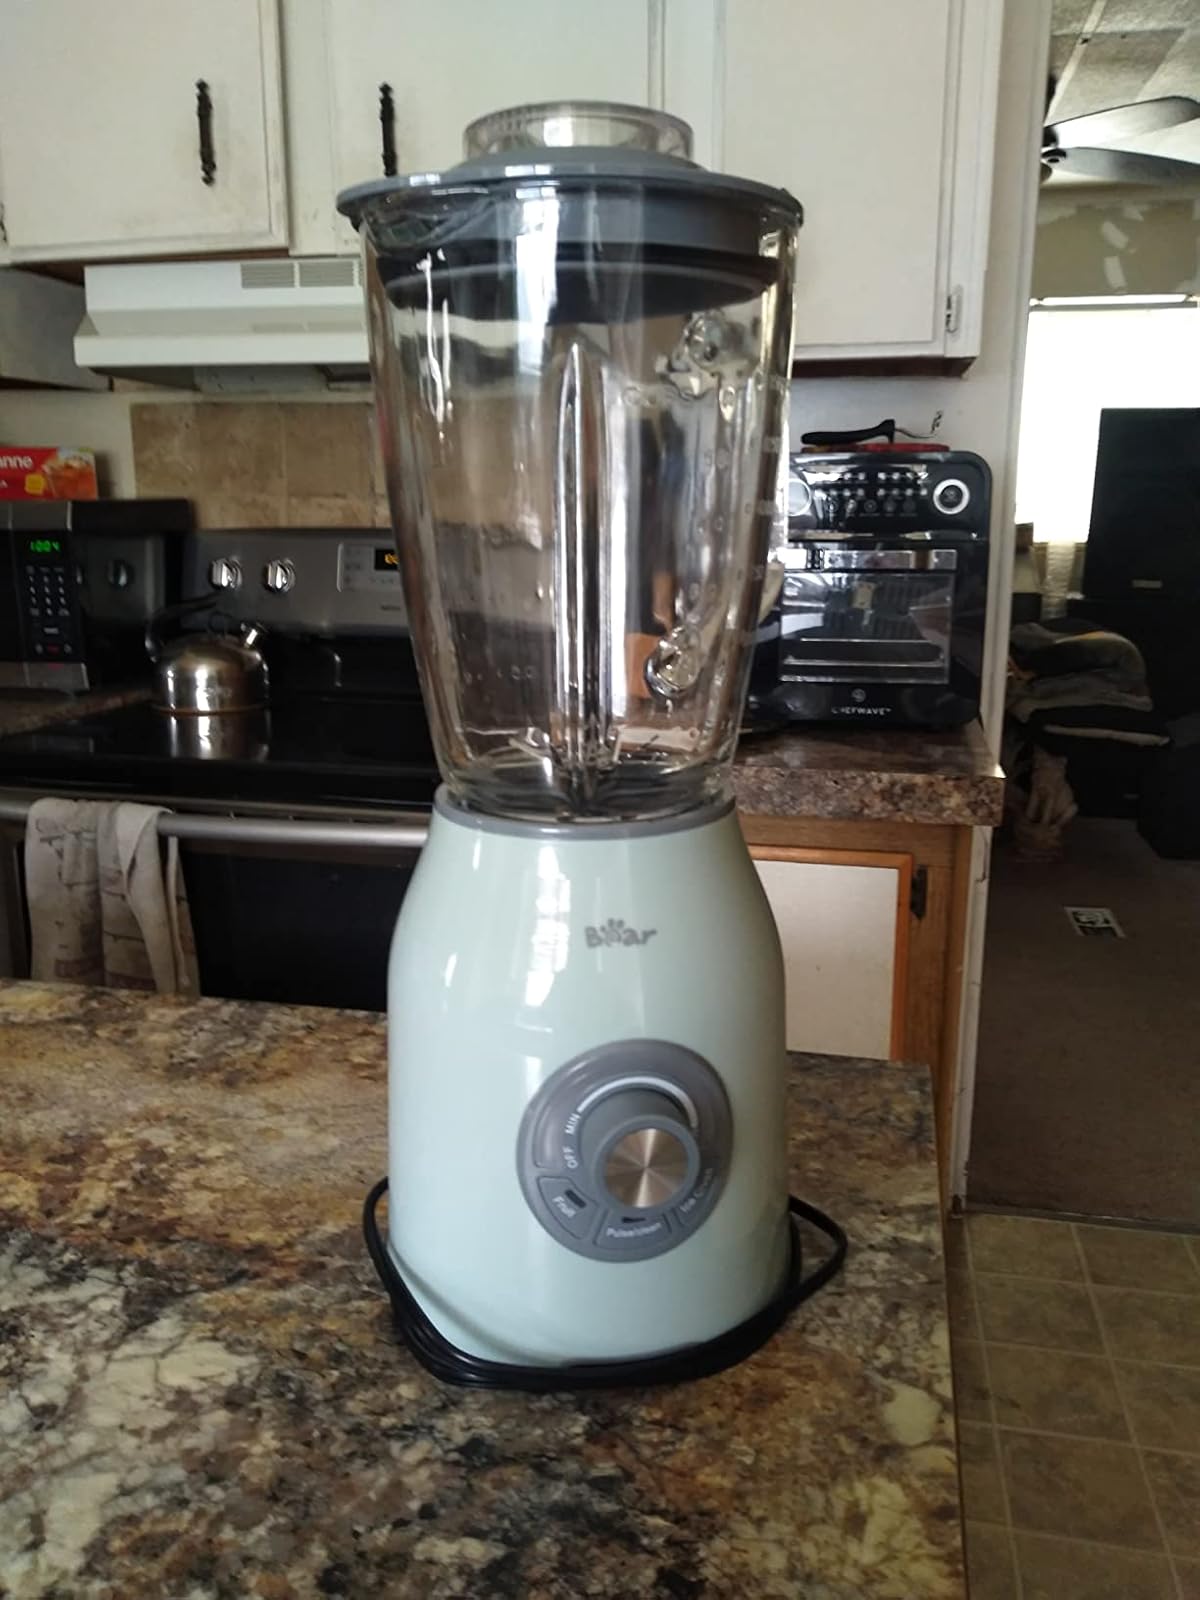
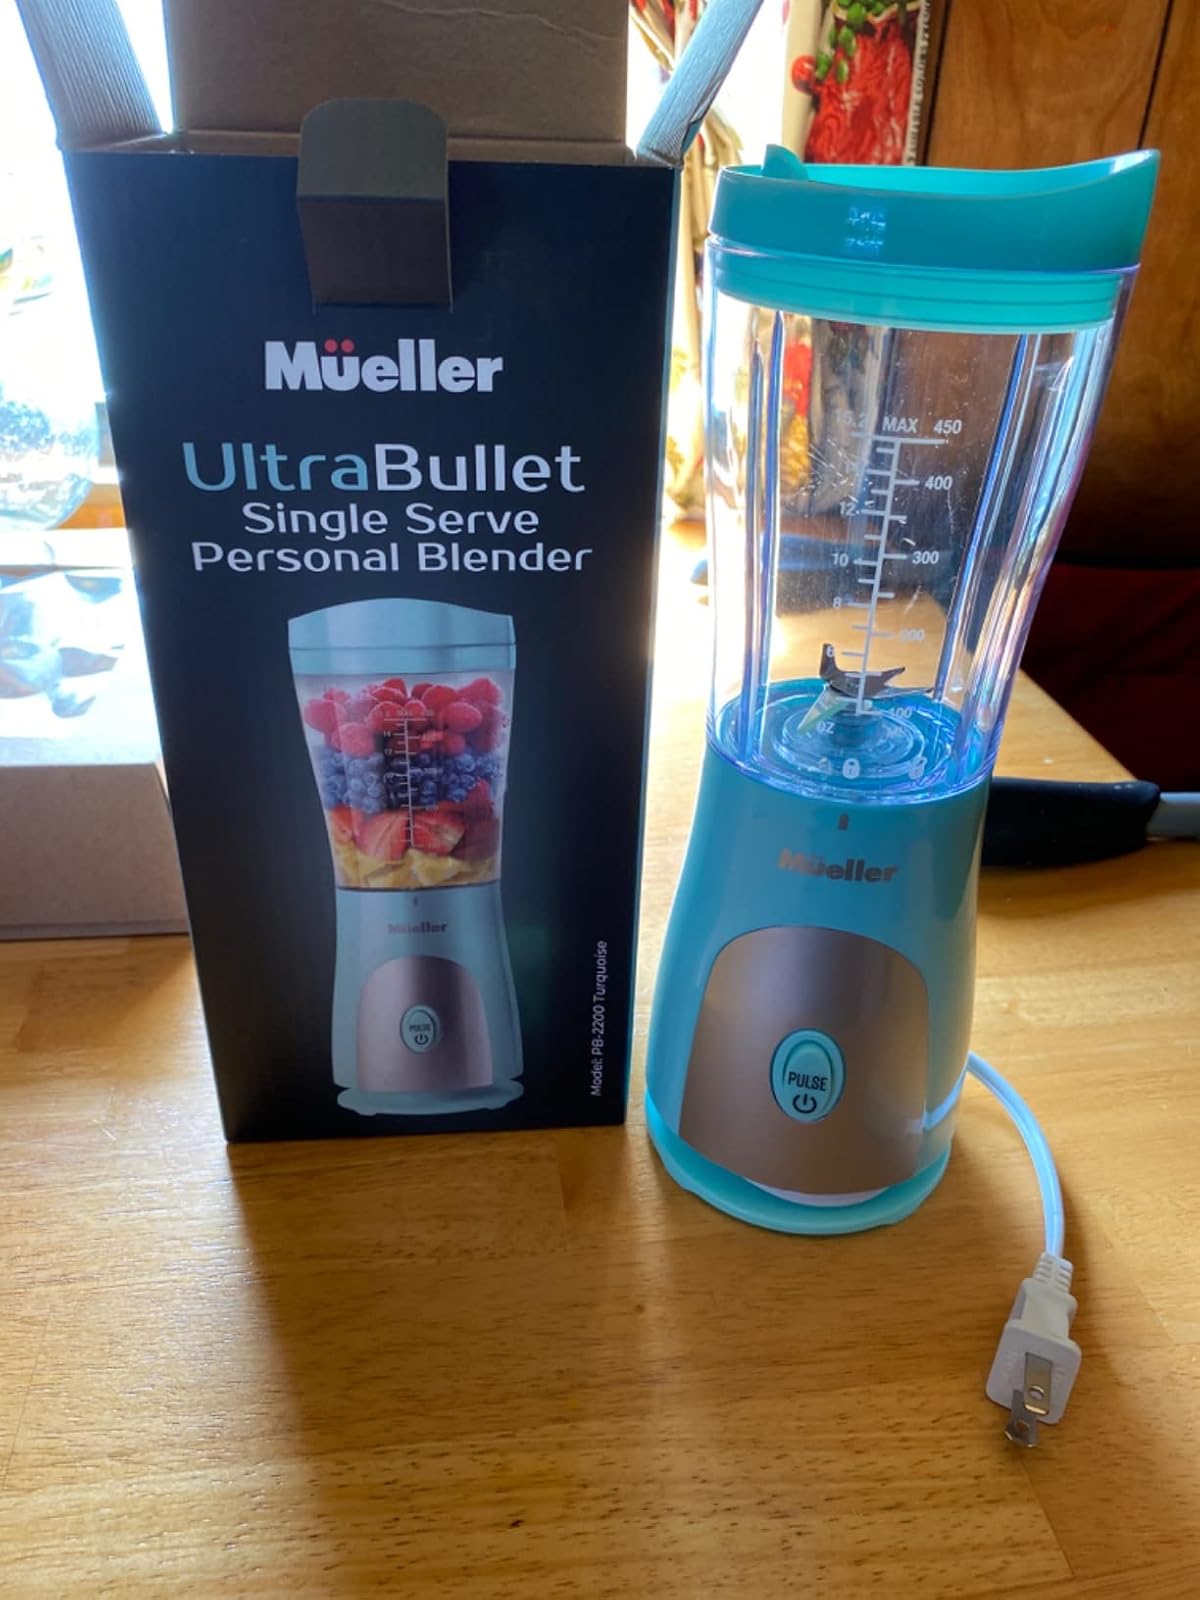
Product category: items_blender
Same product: no